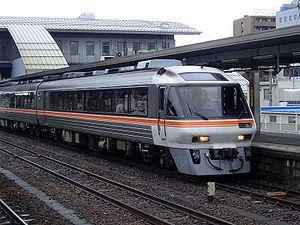
La ligne principale Takayama est une ligne ferroviaire des compagnies JR Central et JR West au Japon. Cette ligne relie directement l'aire urbaine de Nagoya à la région de Hokuriku, suivant pendant une grande partie de son parcours le fleuve Kiso. La ligne dessert les sites touristiques de l'ancienne province de Hida, comme les sources chaudes de Gero, la ville de Takayama ou le village de Shirakawa-gō.